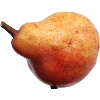
Label: red_pear